James J. Ward

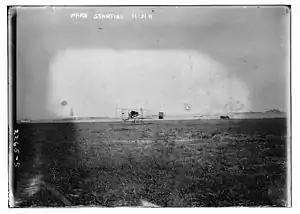
Ward taking off on September 13, 1911

James J. Ward (born "Jens P. Wilson"; 1886 in Denmark – January 7, 1923) was a pioneer aviator who made one of the earliest attempts at transcontinental flight. He was also known as Jimmie Ward.